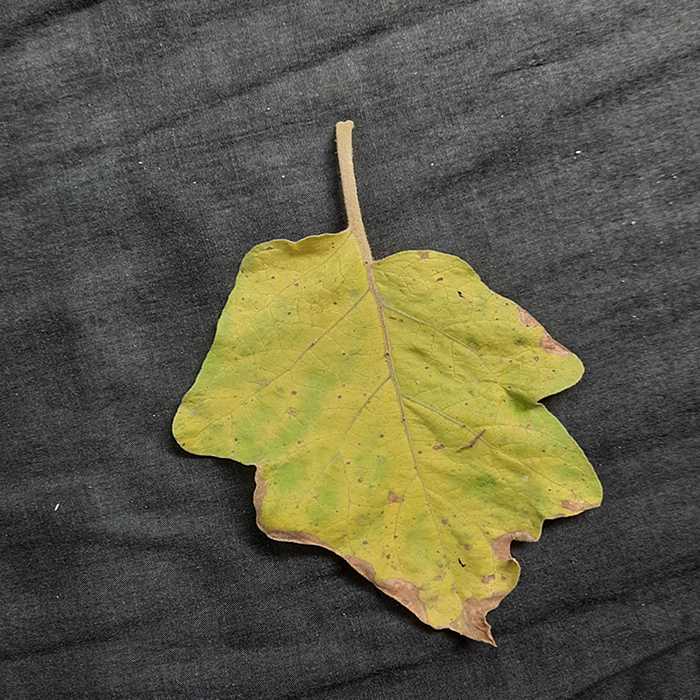
Plant: Eggplant
Label: Eggplant verticillium wilt